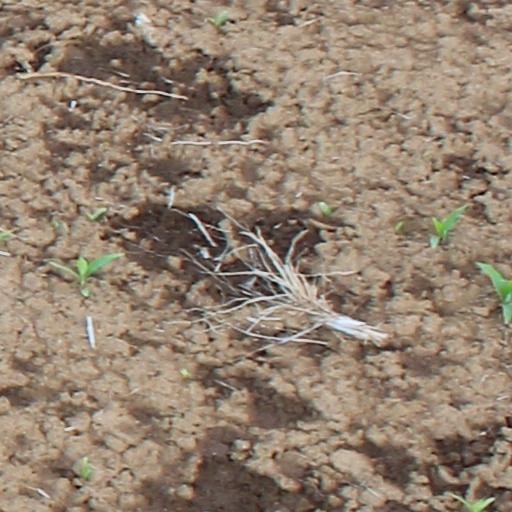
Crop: wheat